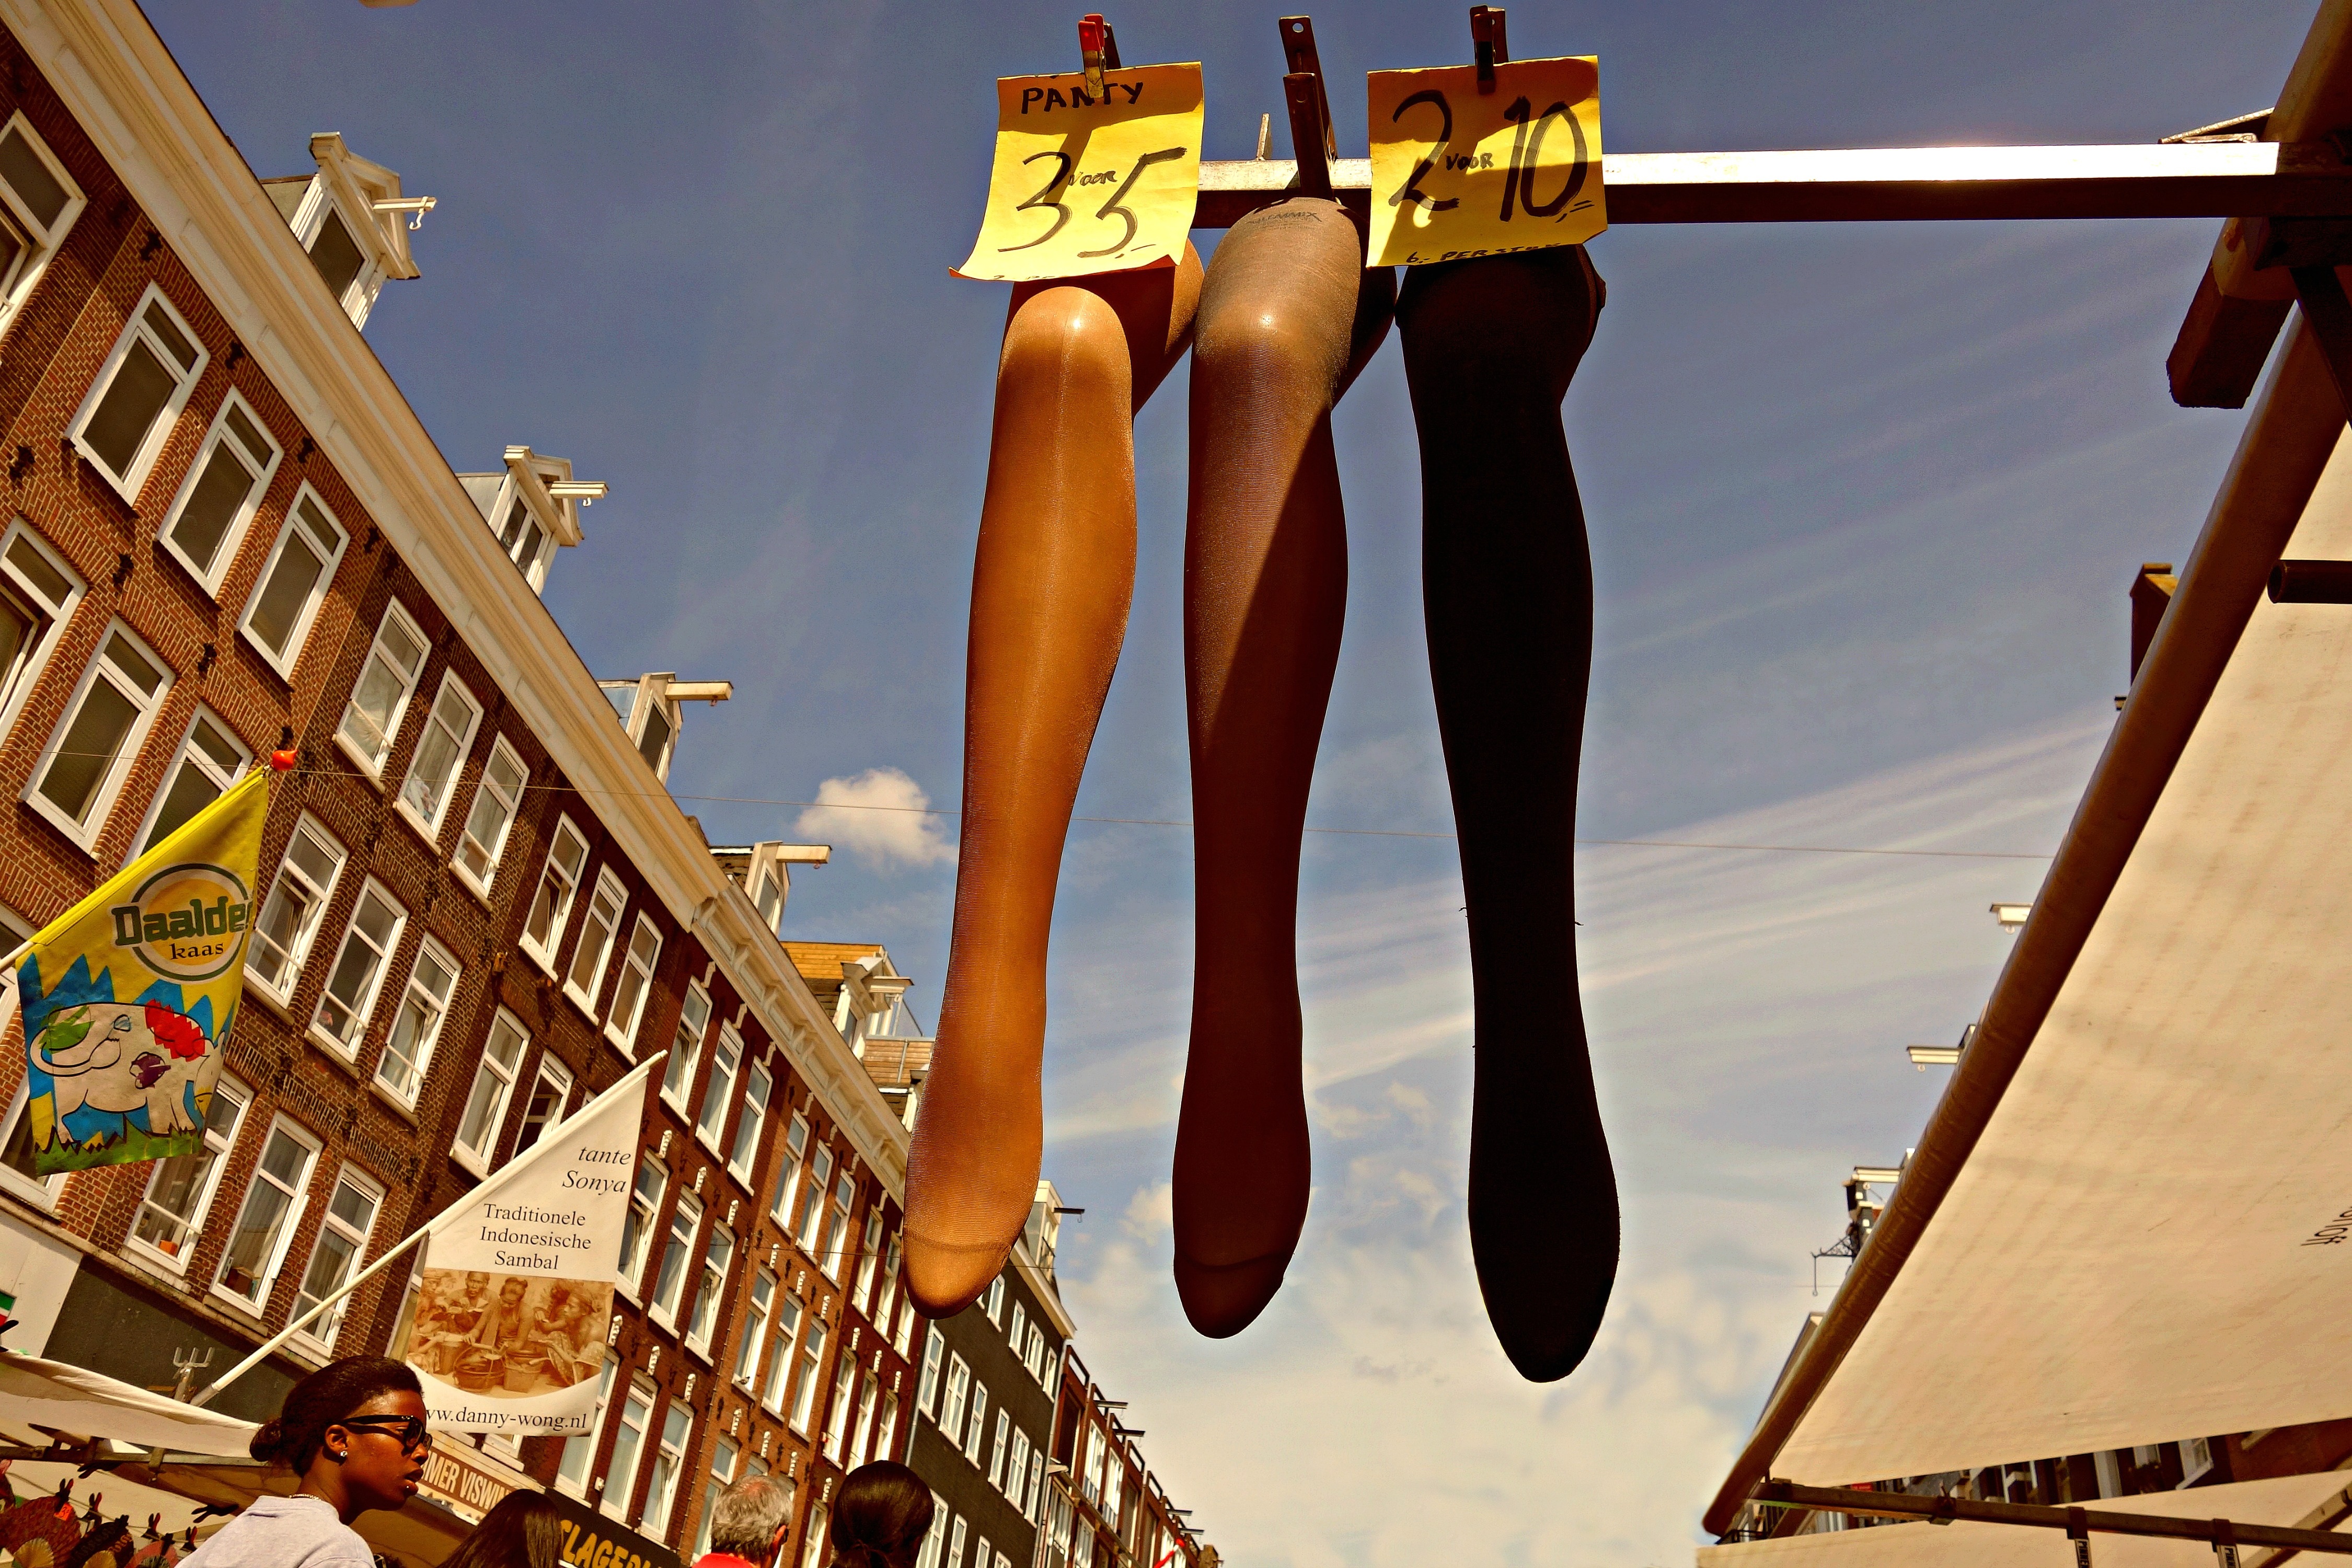
leg, color, market, mannequin, stocking, presentation, female leg, stocking on leg, clothes market